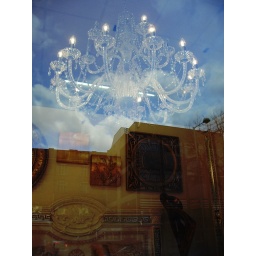
The reflection of a bright blue cloudy sky in an incredibly gaudy ostentatious window display in Wolverhampton!